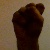
The image shows a hand gesture representing the letter 'S' in Indian Sign Language.